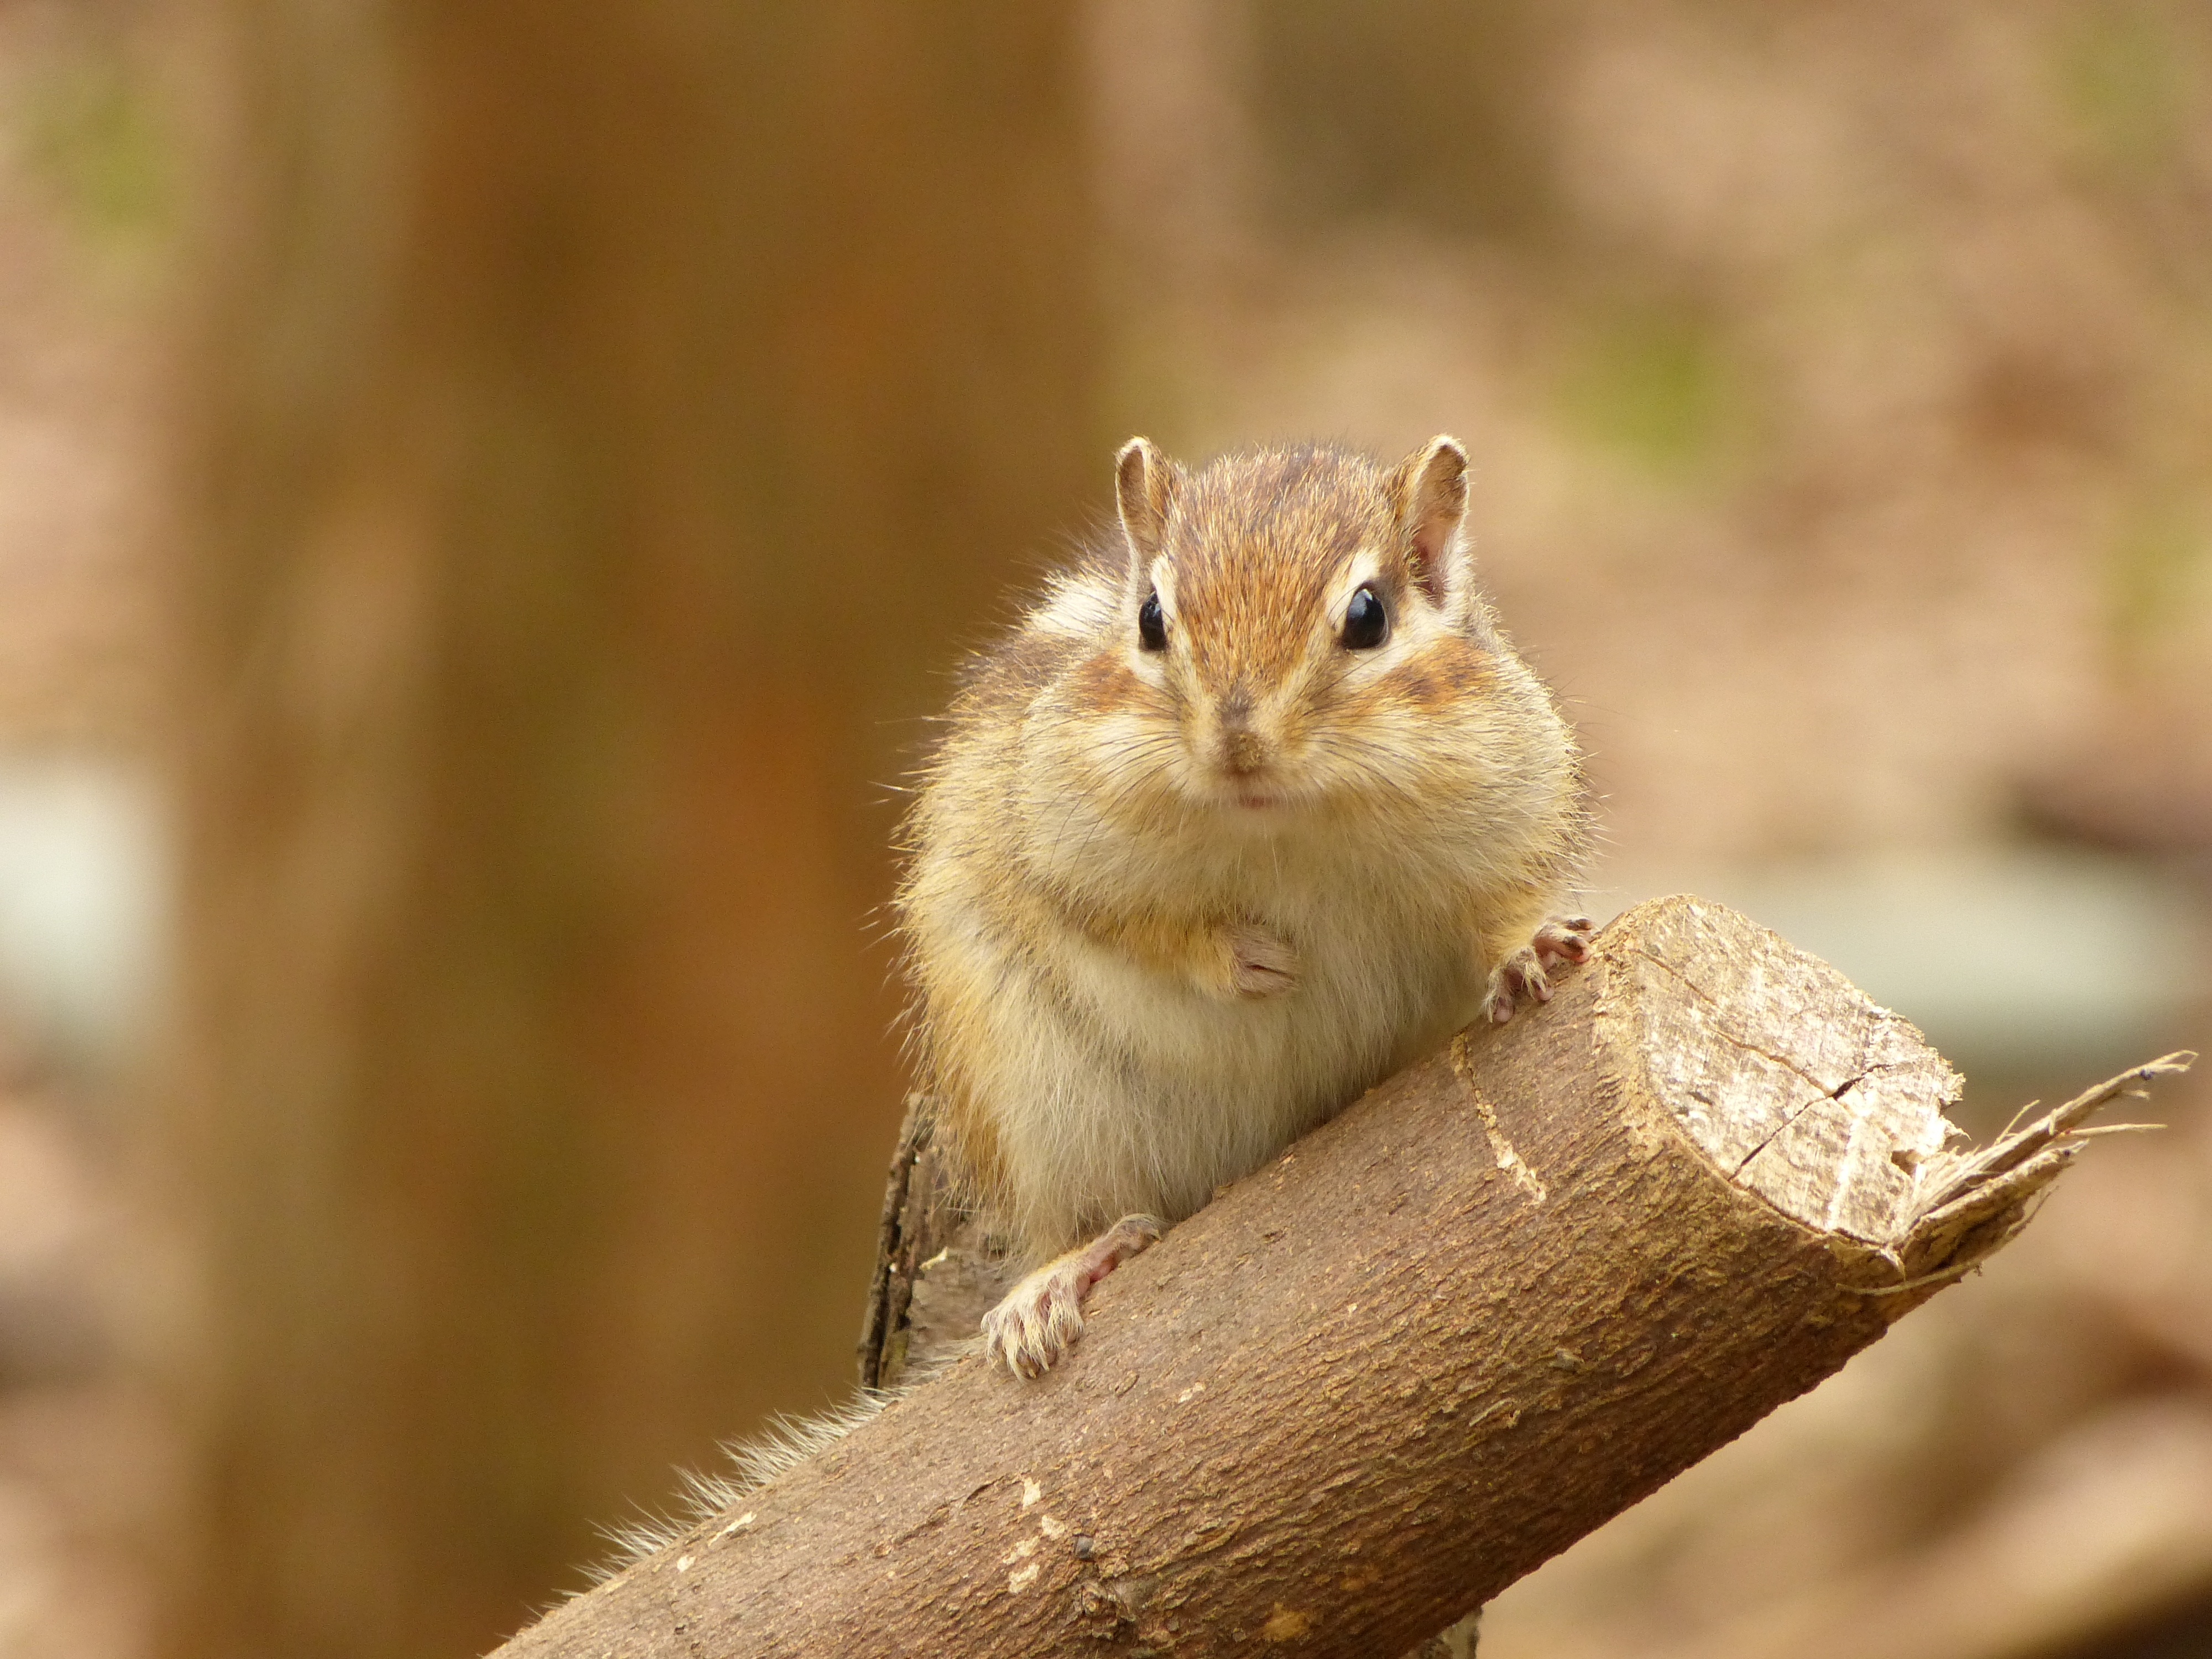
animal, wildlife, mammal, squirrel, rodent, fauna, whiskers, vertebrate, chipmunk, diet, prairie dog, gerbil, fox squirrel